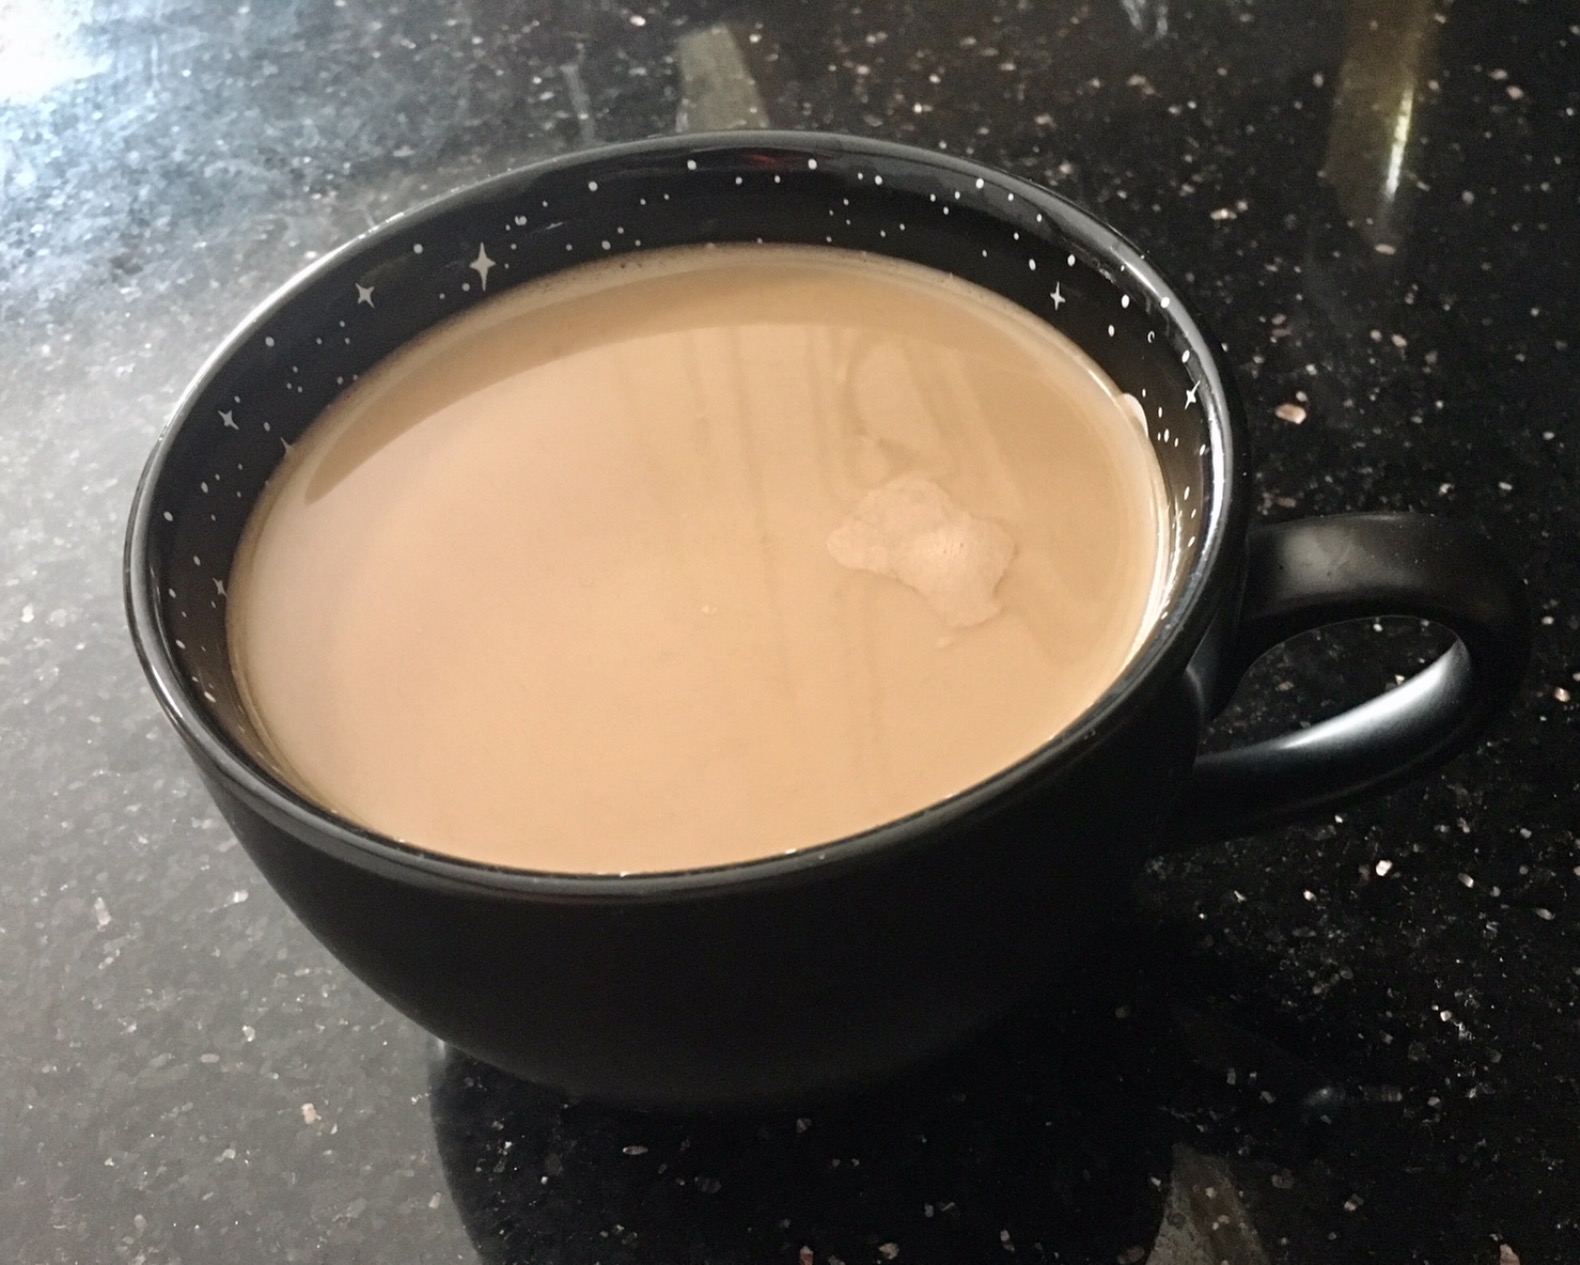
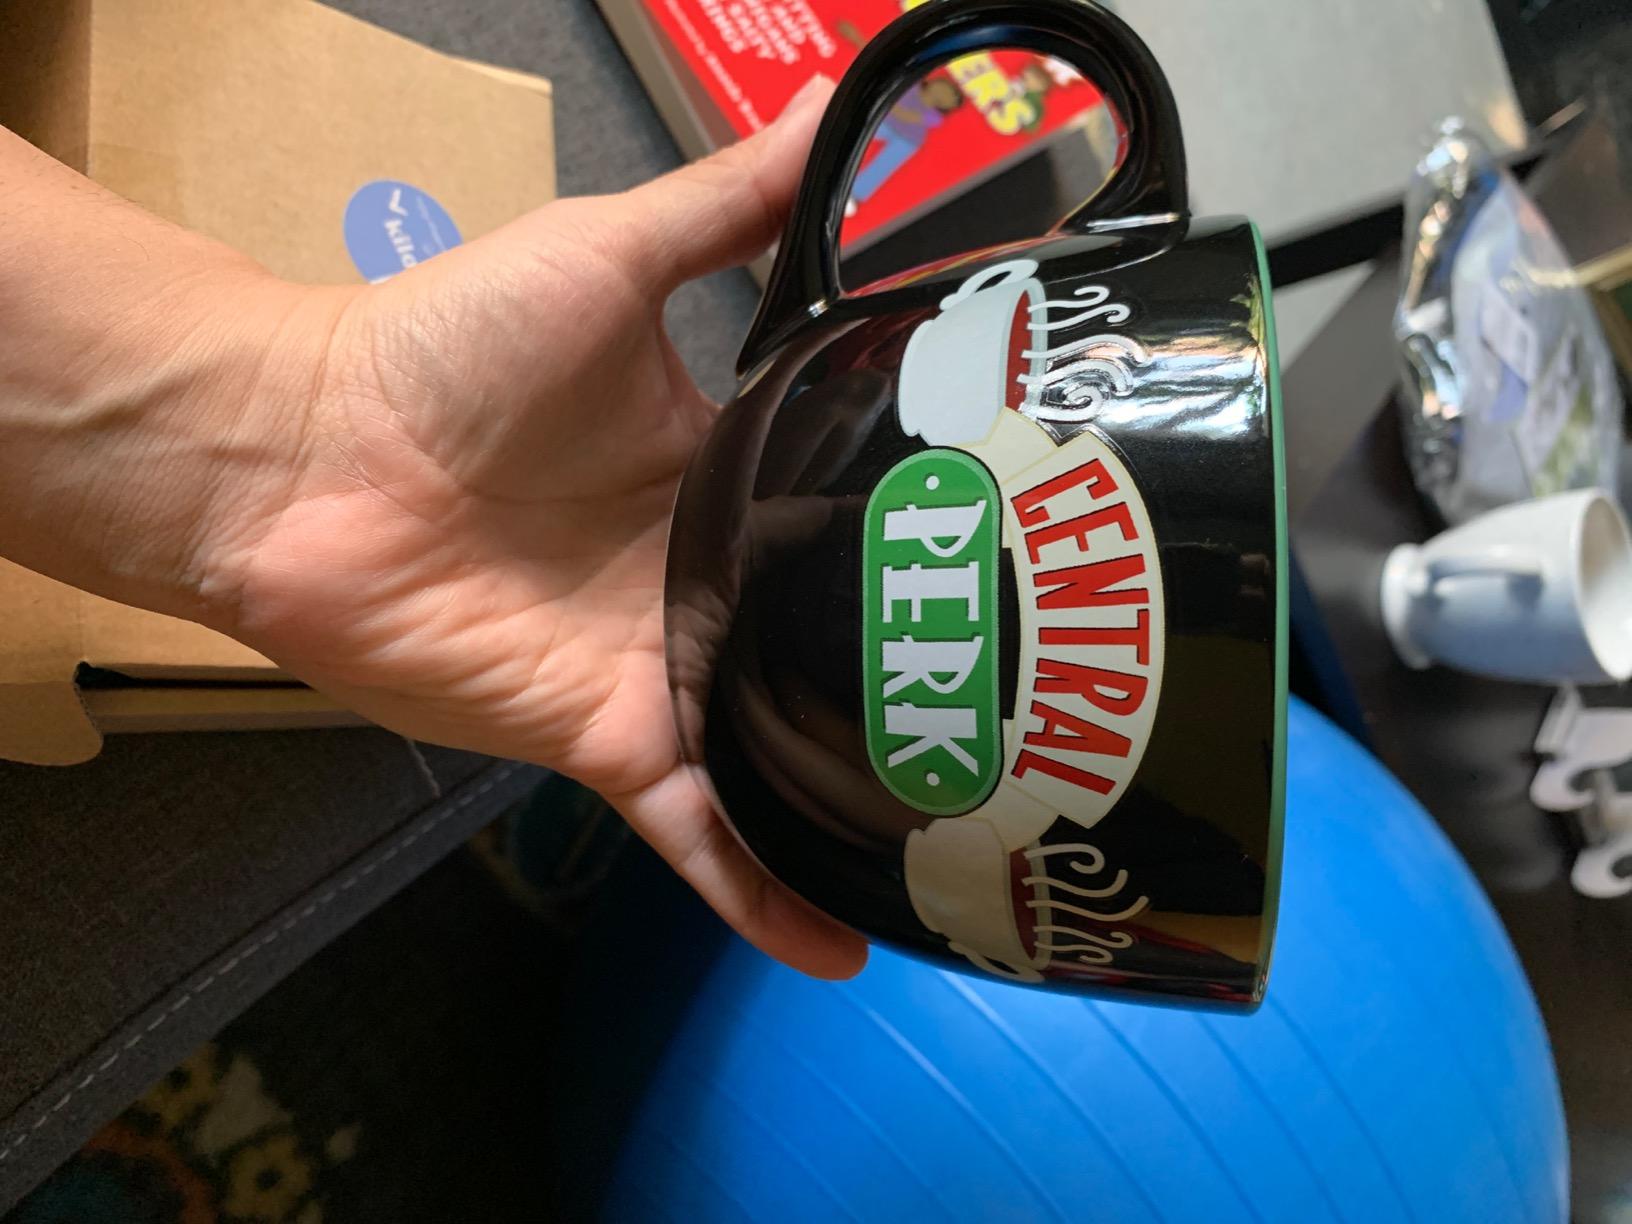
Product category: items_mug
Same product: no